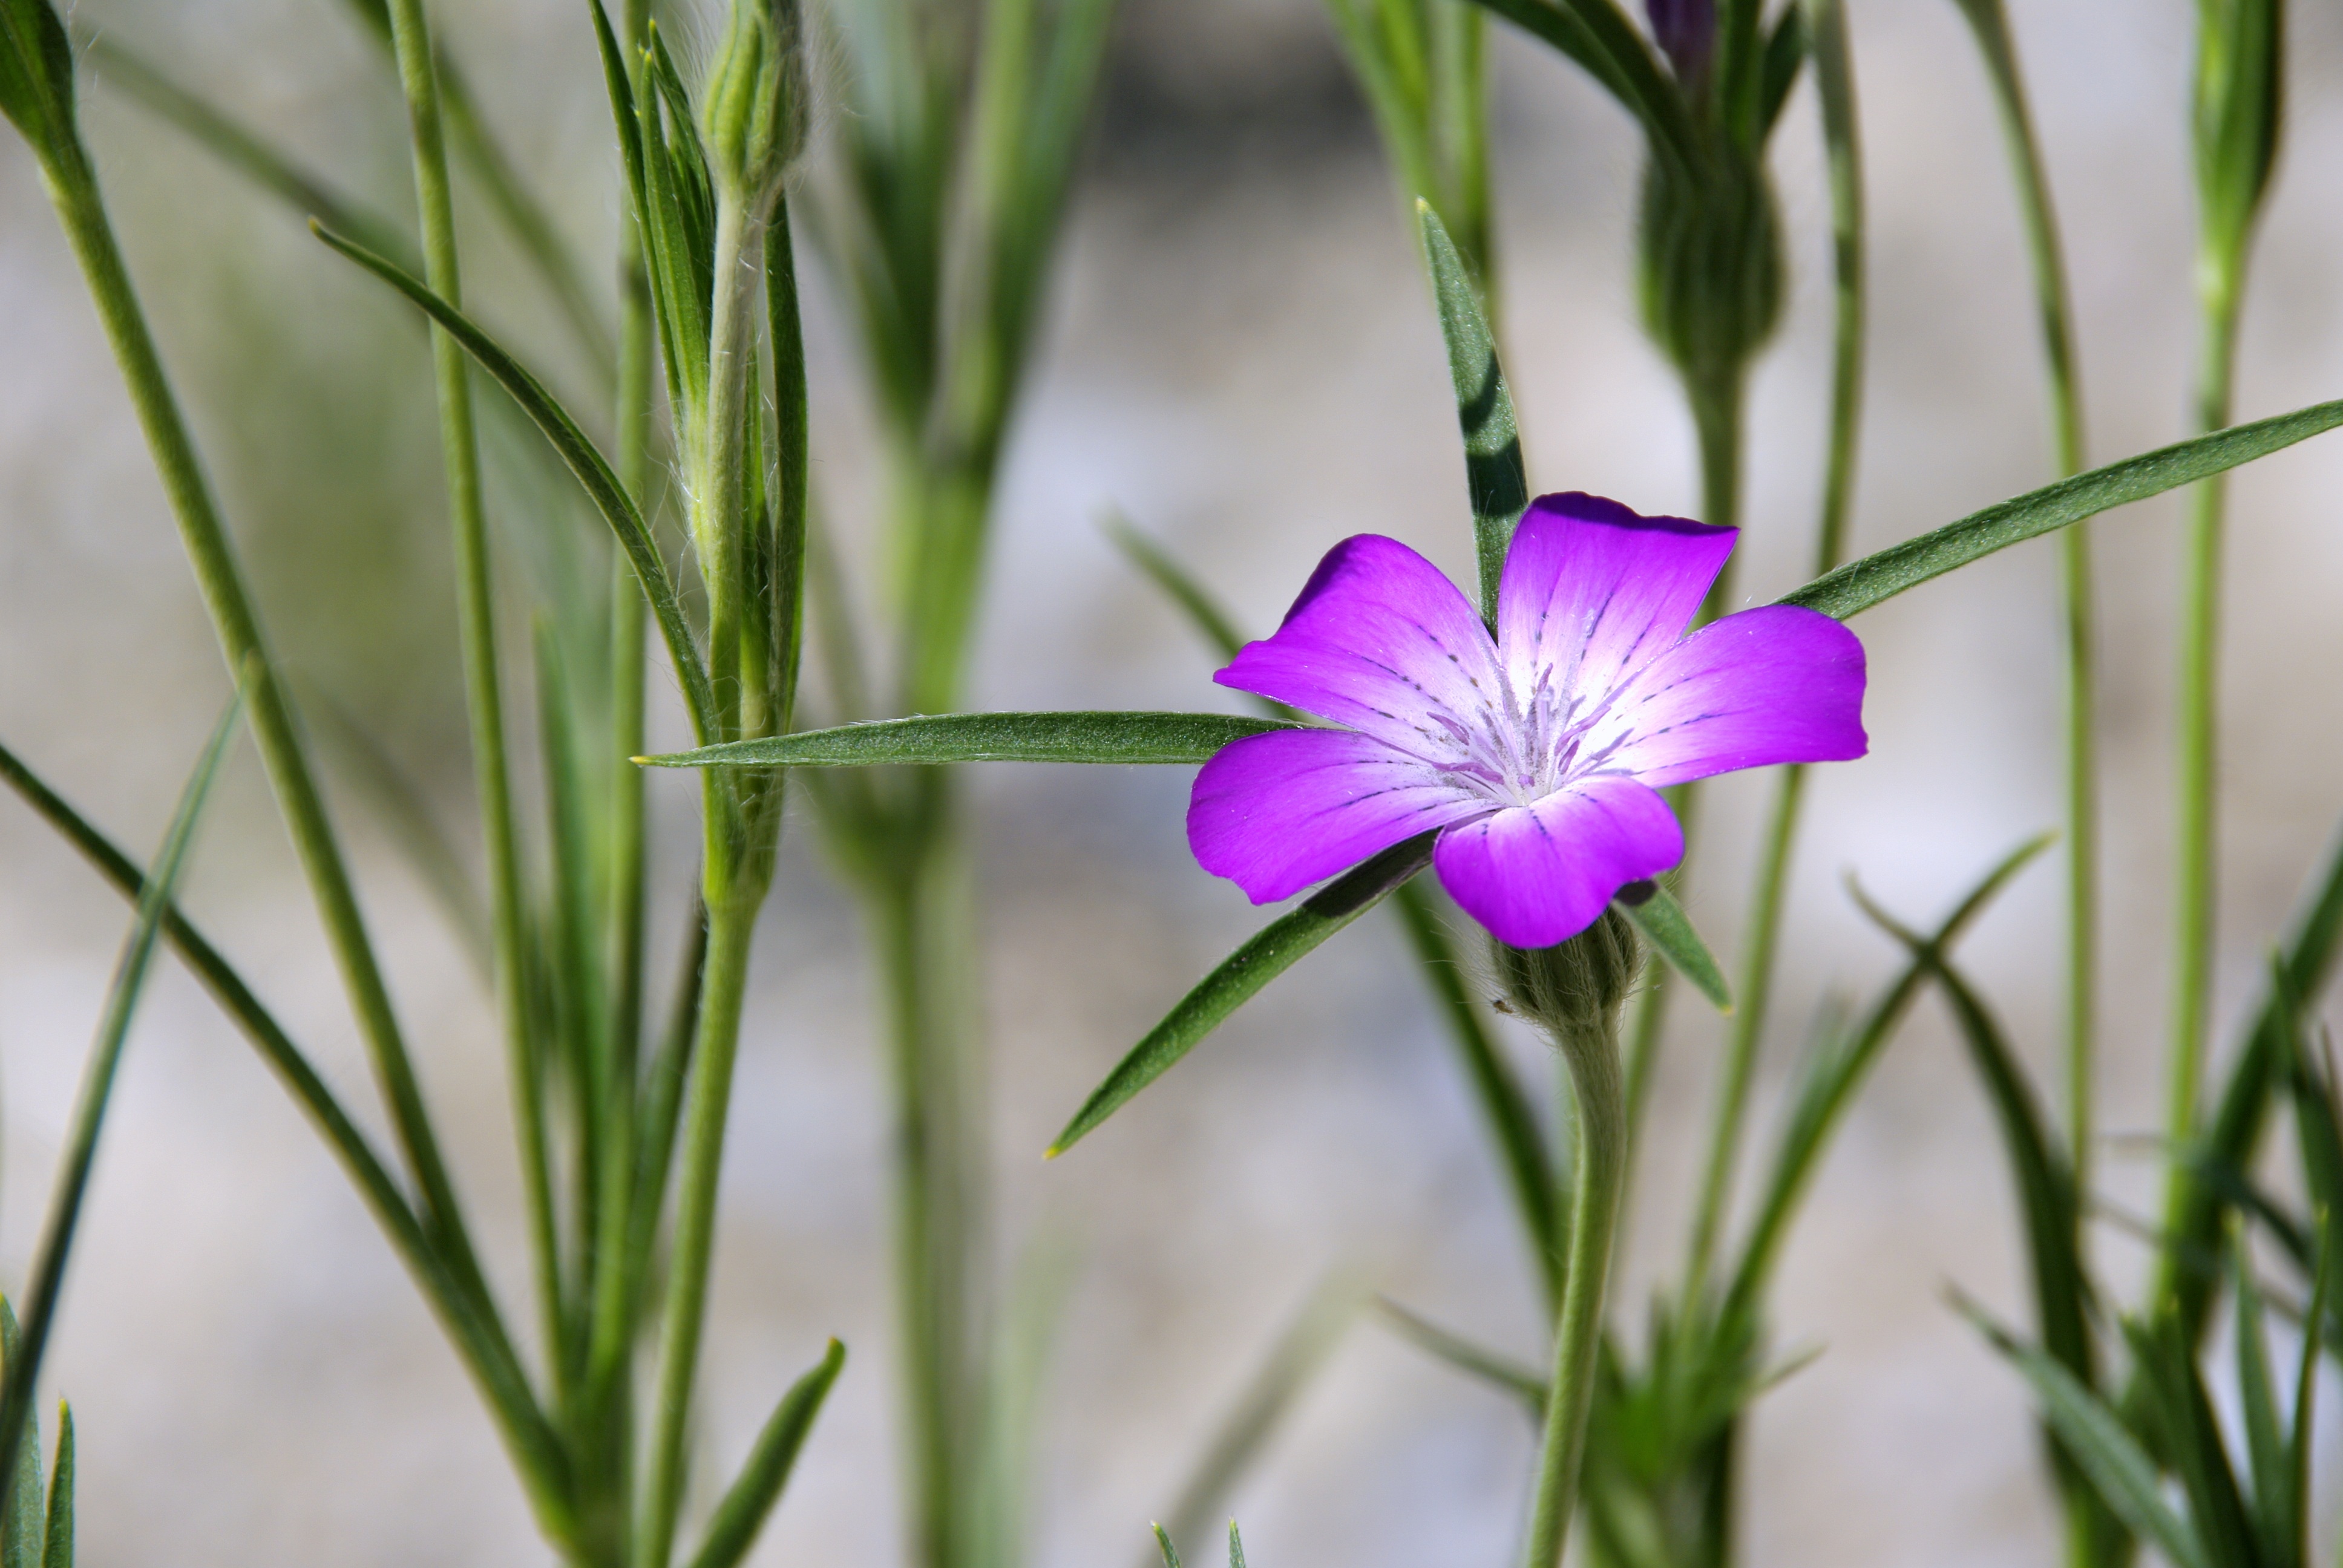
nature, grass, blossom, plant, meadow, flower, purple, petal, bloom, botany, flora, wildflower, close up, macro photography, flowering plant, grass family, plant stem, land plant